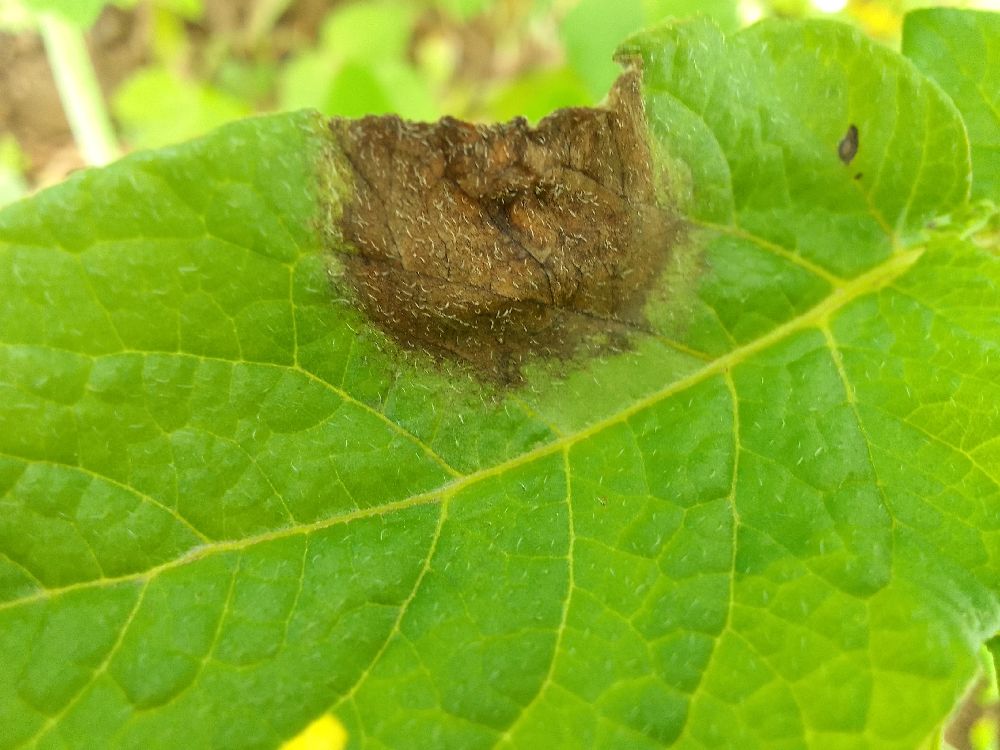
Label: Late blight